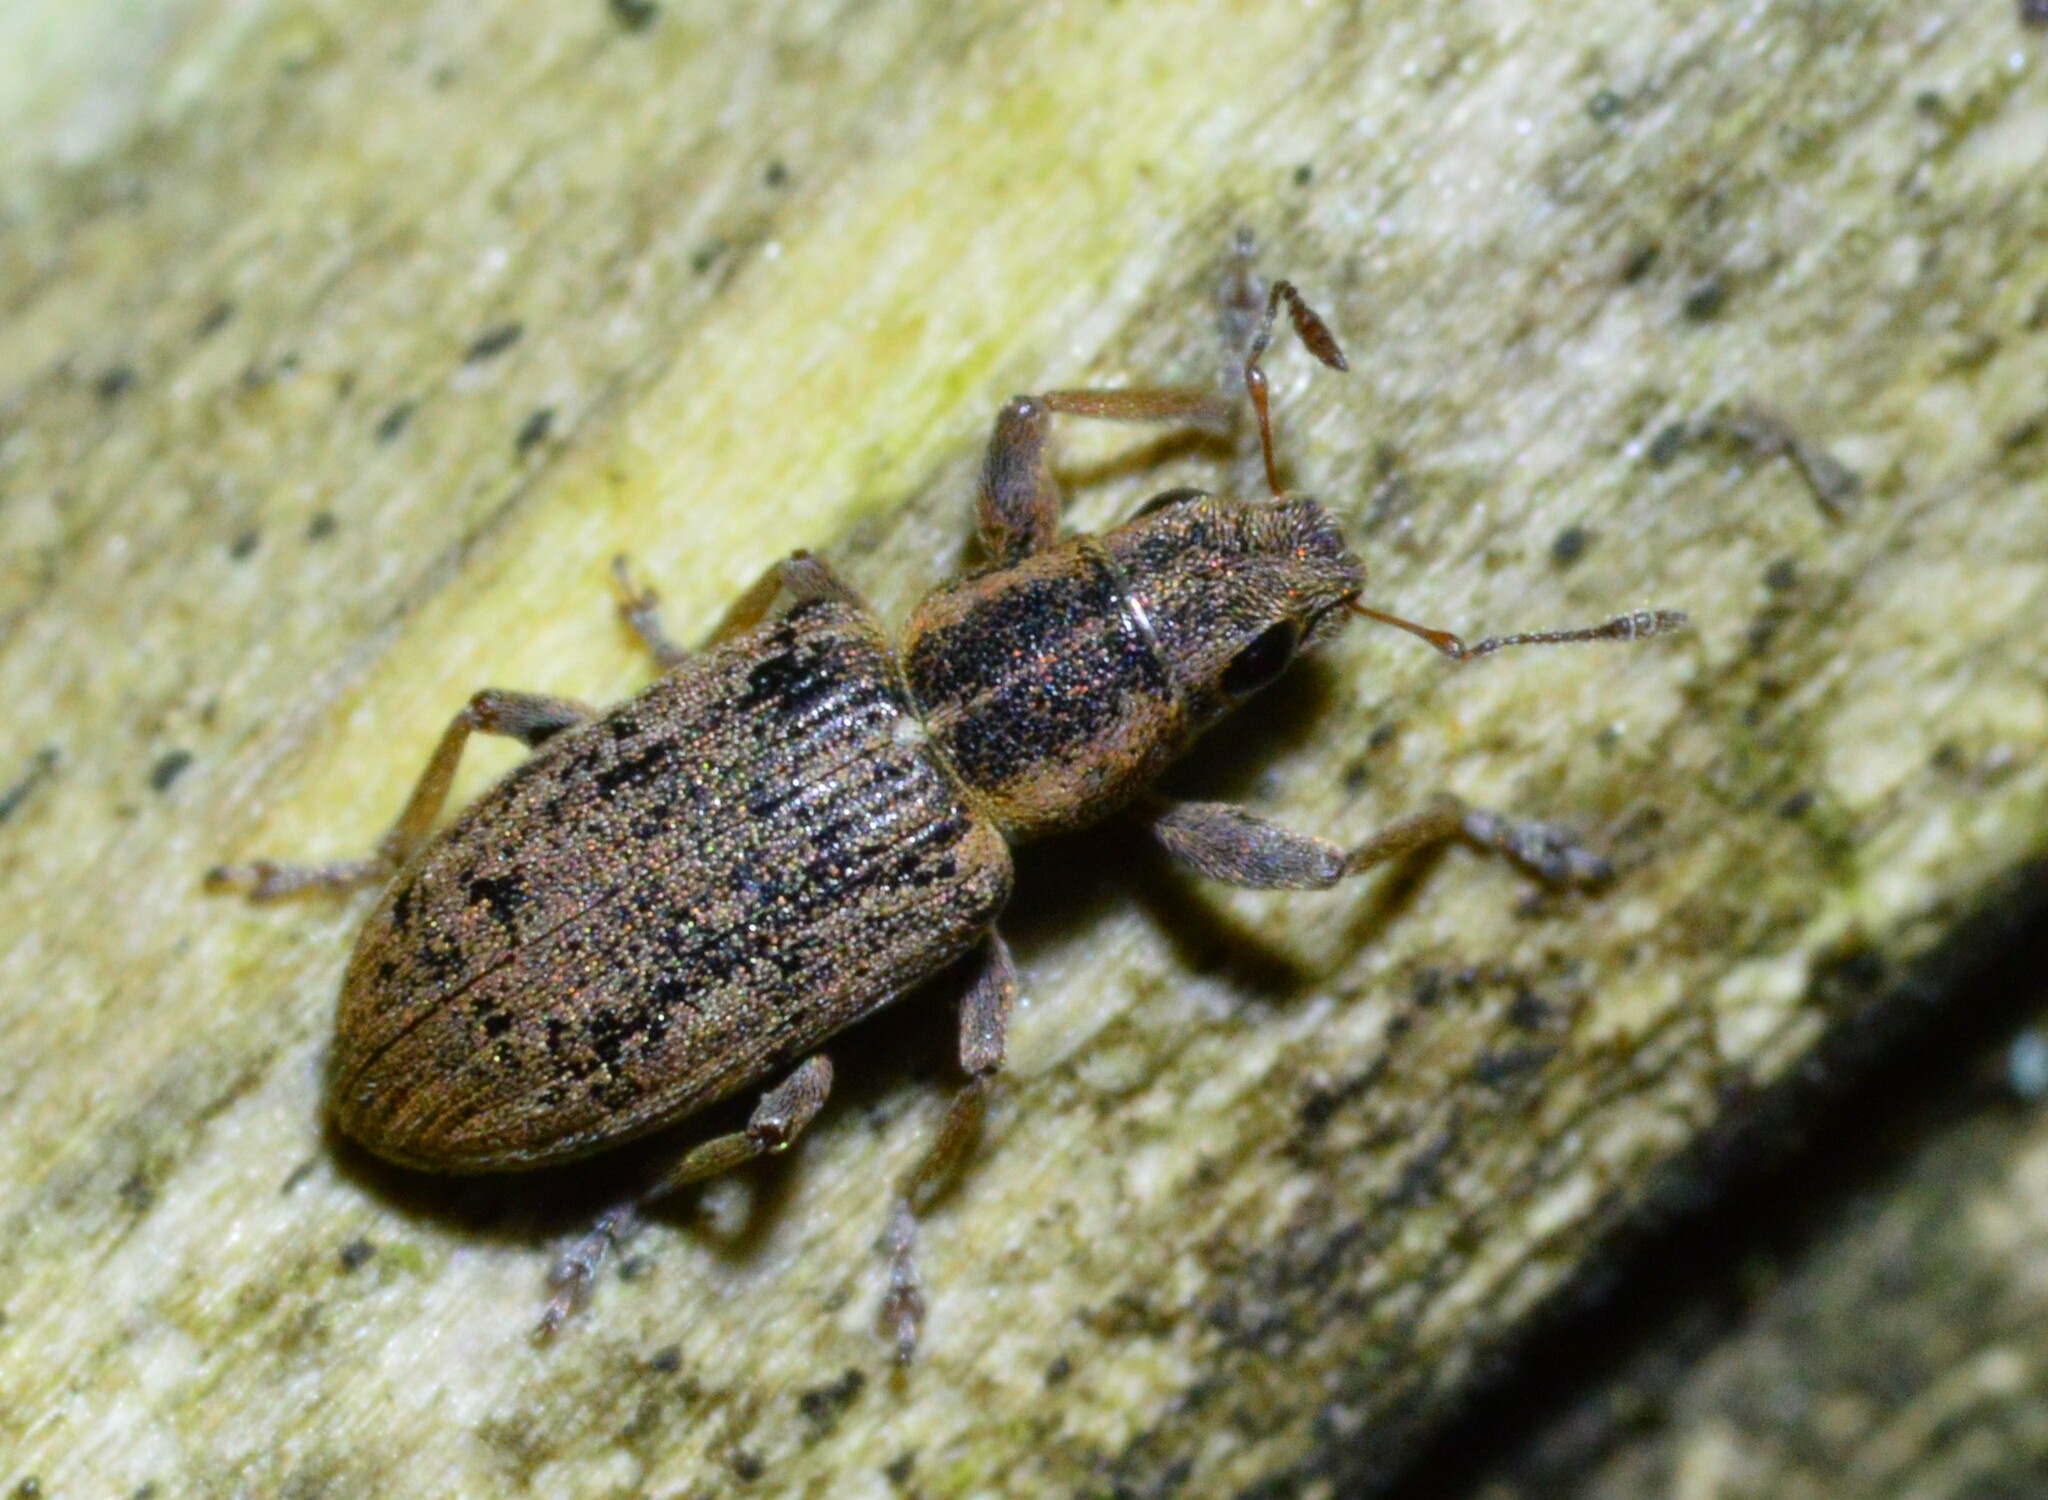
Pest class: pea_leaf_weevil